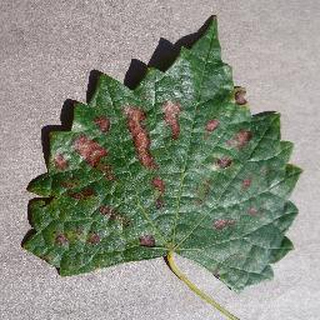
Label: grape_esca_black_measles